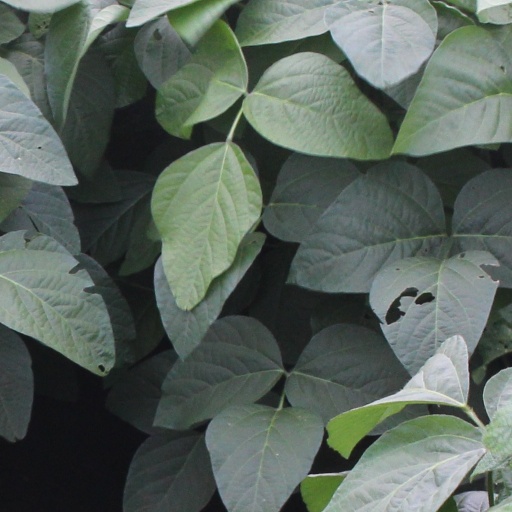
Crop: soybean